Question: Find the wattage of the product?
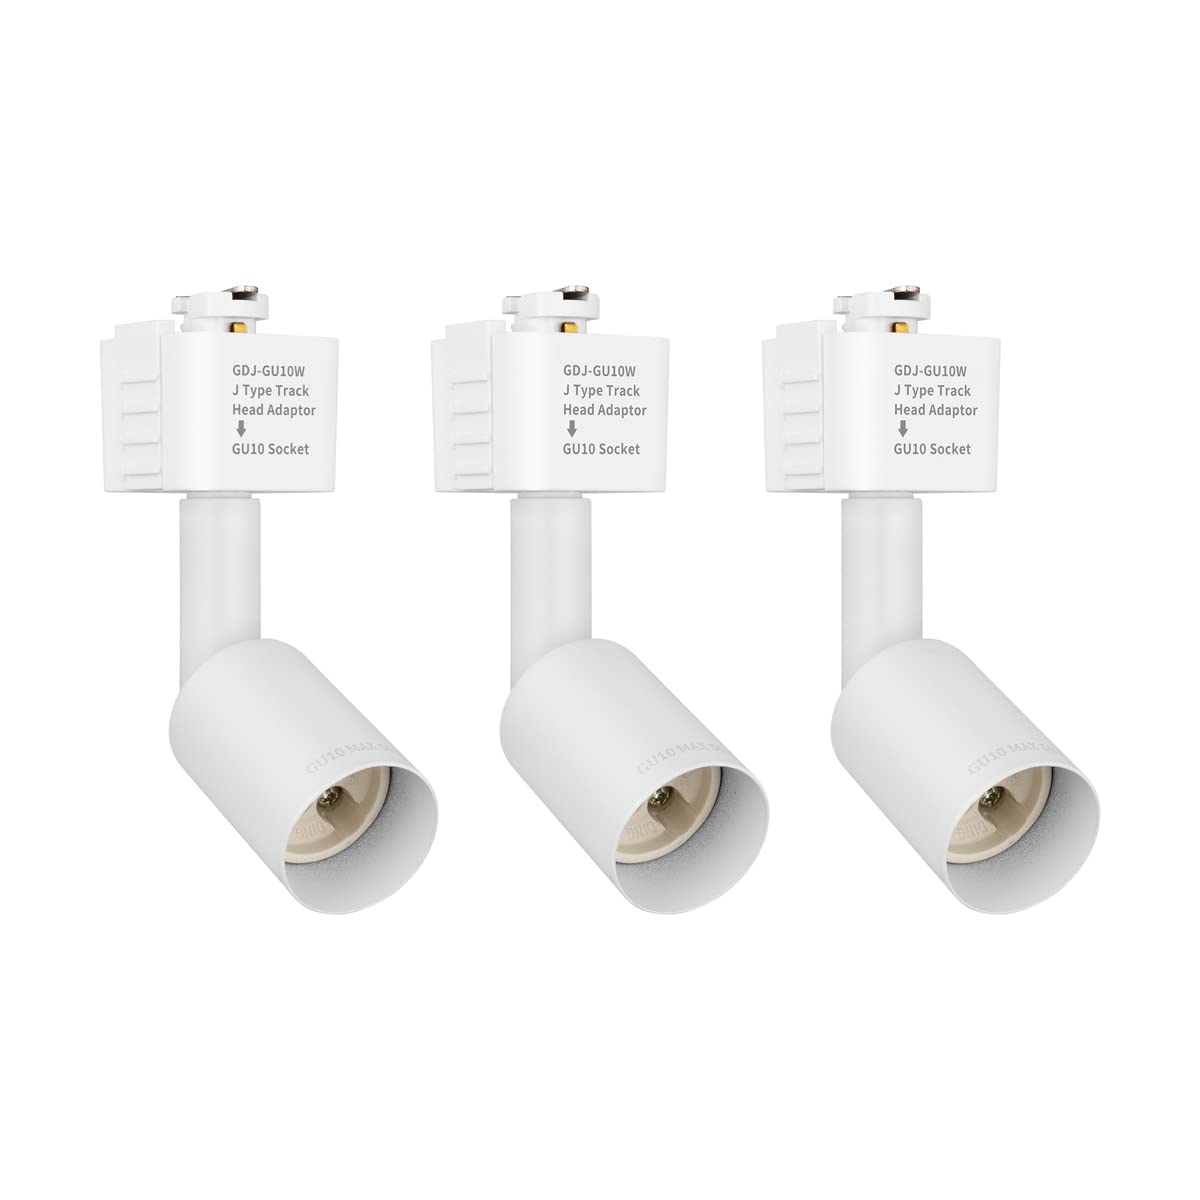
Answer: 10.0 watt